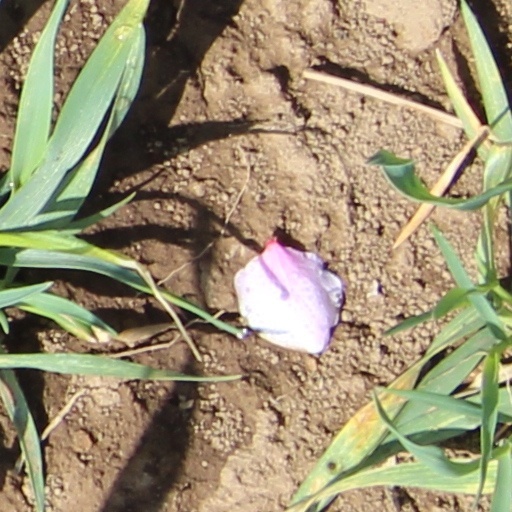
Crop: wheat